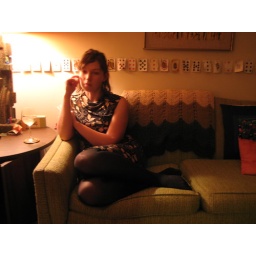
sarah on my couch in her lovely dress